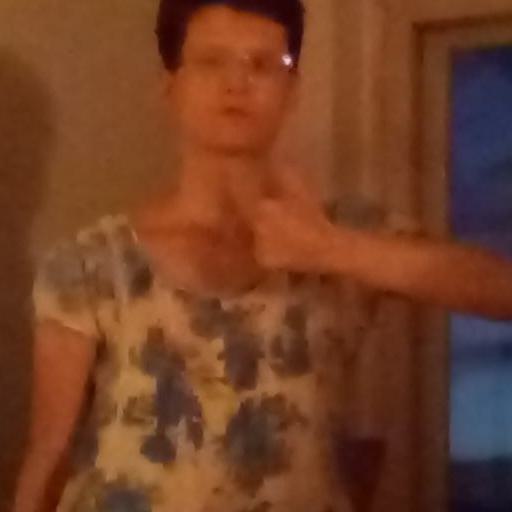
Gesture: like